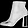
Label: Ankle boot